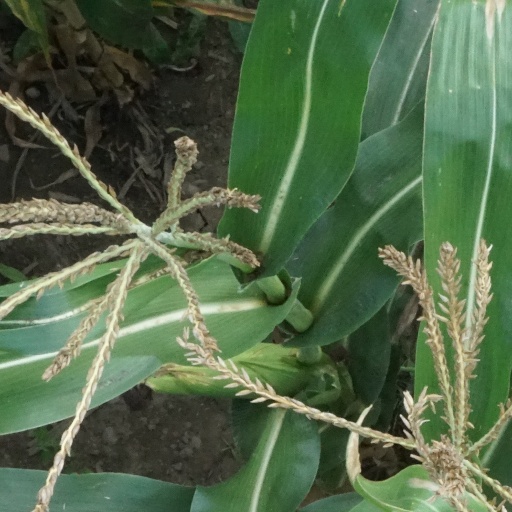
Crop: maize; corn